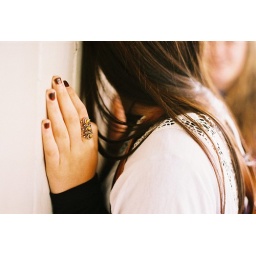
we could hear beach house practicing while waiting in line.